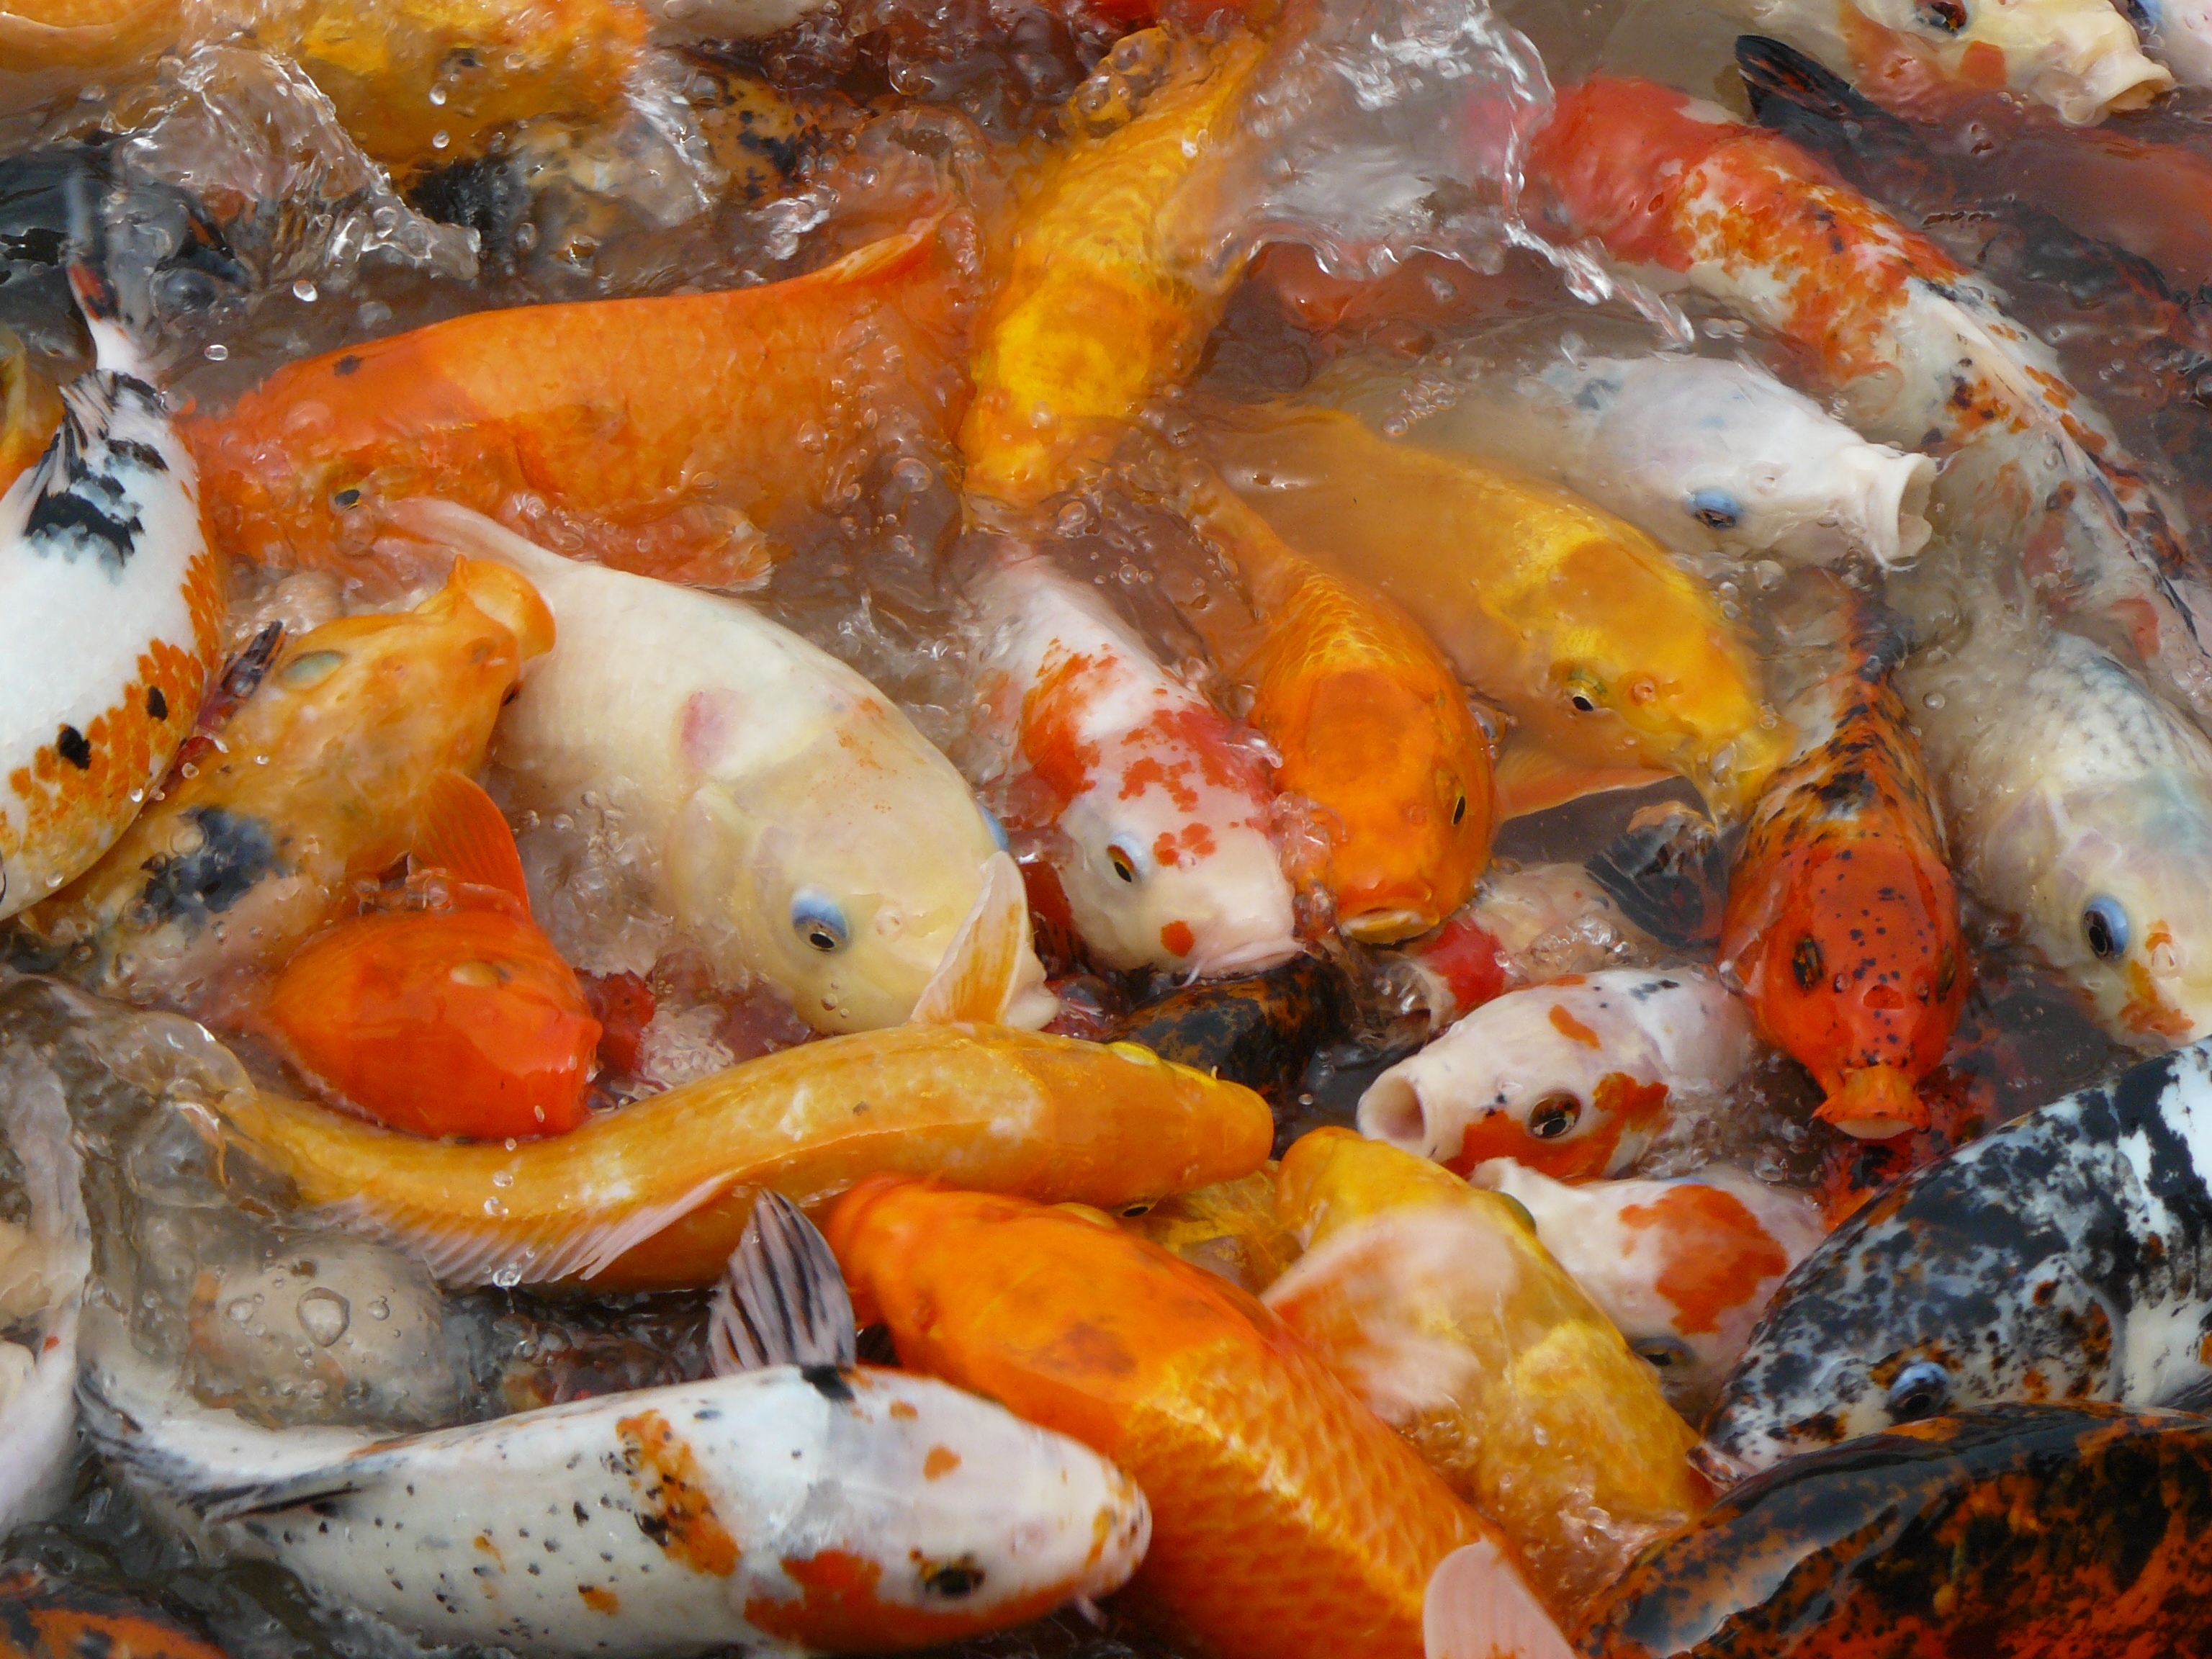
fish, koi, feeder fish, fish pond, seafood, cuisine